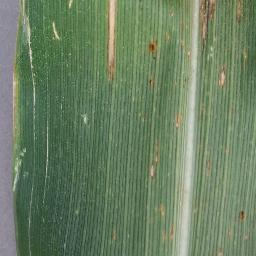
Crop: corn
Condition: (maize)_cercospora_spot_gray_spot